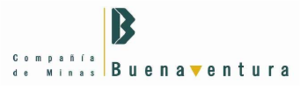
Compañia de Mínas Buenaventura est une entreprise péruvienne fondée en 1953, et faisant partie de l'IGBVL, le principal indice boursier de la bourse de Lima. Buenaventura est la principale entreprise du secteur minier du pays.